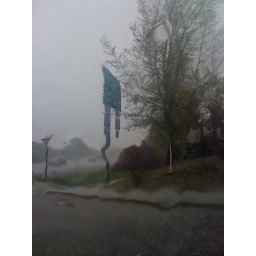
In the car on Beaverton-Hillsdale, near the access road that leads to northbound 217.